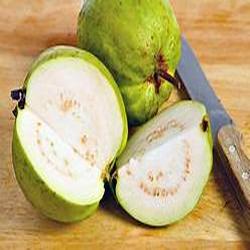
Label: Guava